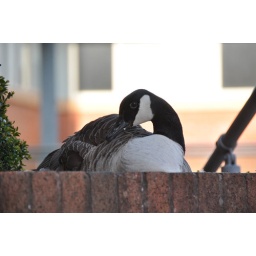
She's quite happy in the flower bed with people walking by all day ....